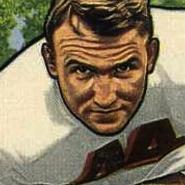
Age: 30